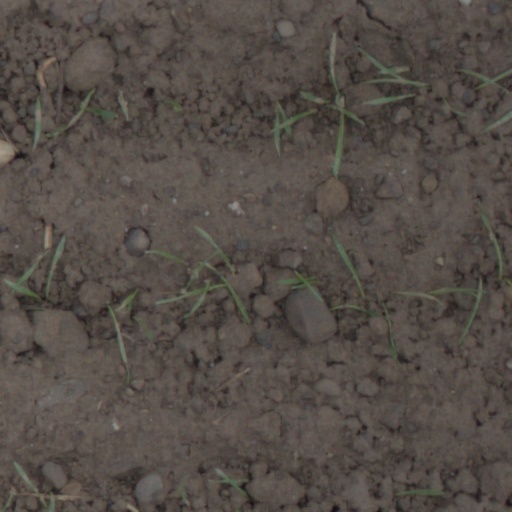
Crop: wheat